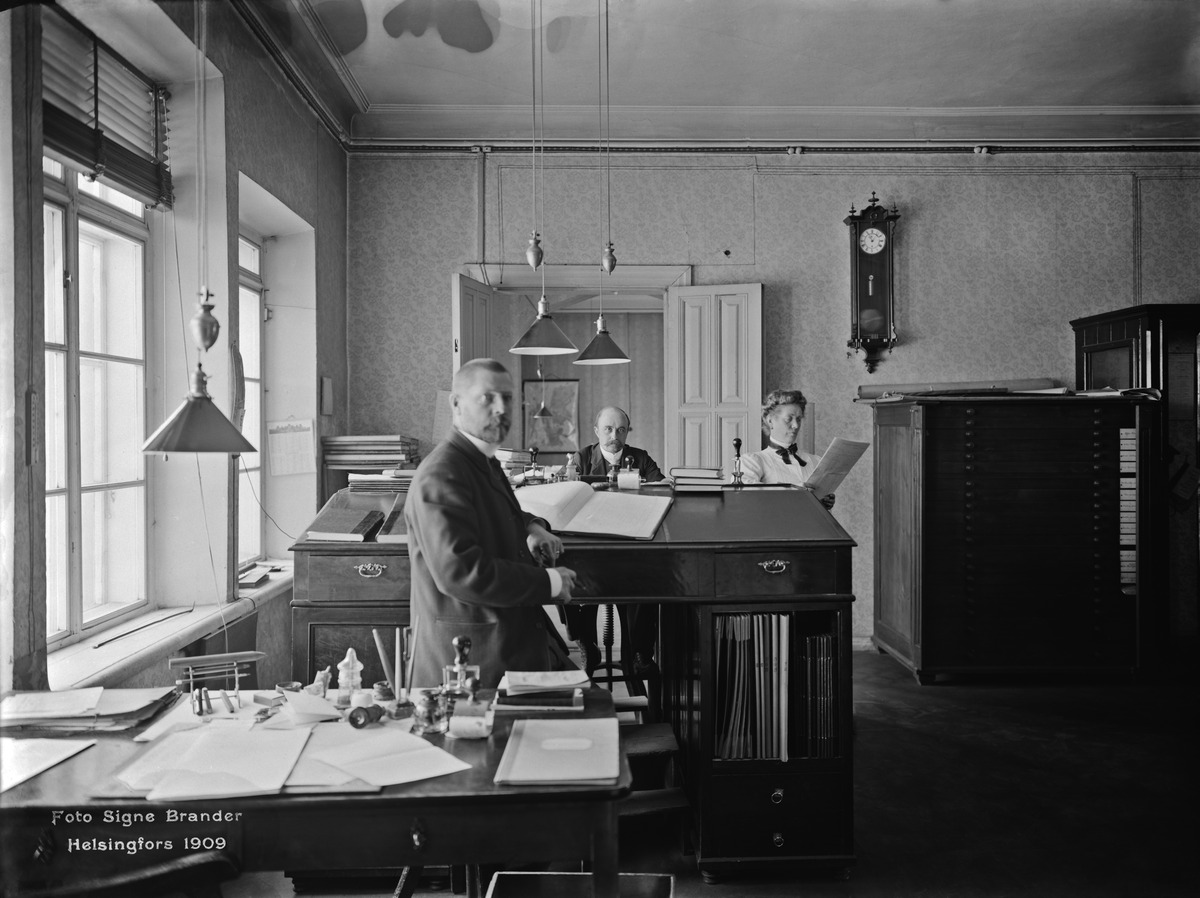
Vanha rautatieasema
sisällön kuvaus: Vanha rautatieasema.  Ratakonttori. mustavalkoinen
Kuvaaja: Brander, Signe, valokuvaaja
Ajankohta: kuvausaika 1909
Paikka: Suomi, Uusimaa, Helsinki, Kluuvi Helsinki
Aiheet: rautatiet, virkamiehet, naiset, kalusteet